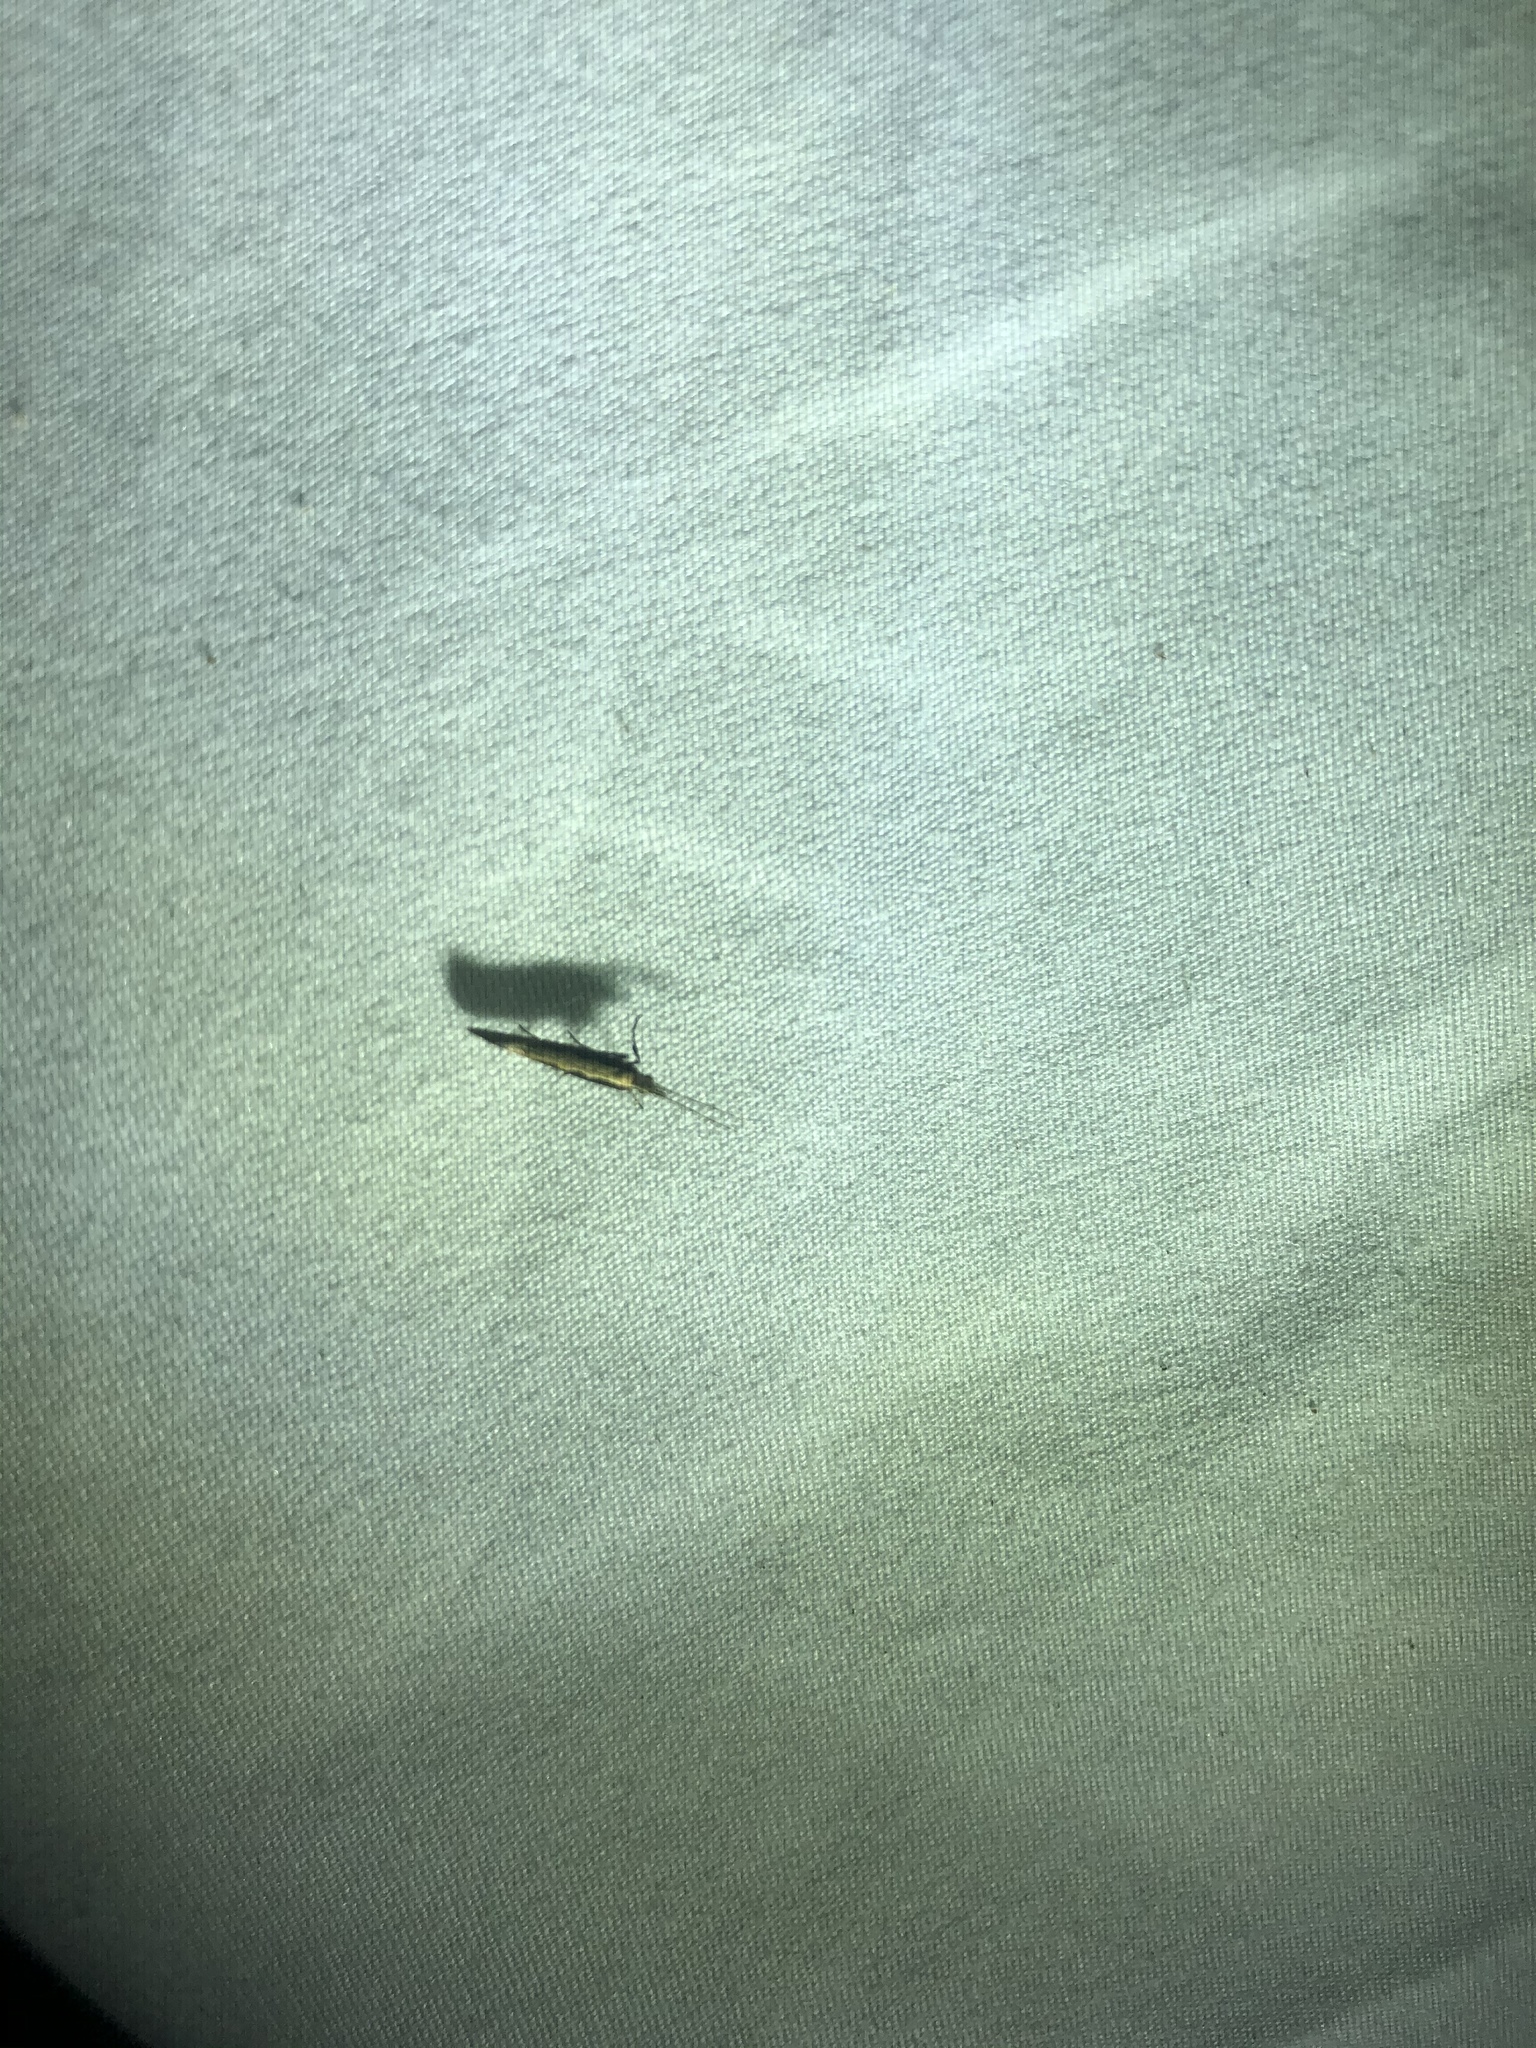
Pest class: diamondback_moth